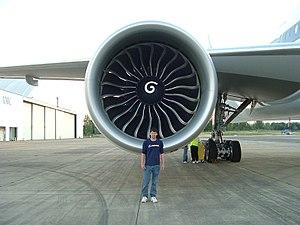
Le Boeing 777 ou B777, parfois surnommé triple sept dans le milieu aérien, est un avion de ligne gros porteur, long courrier et biréacteur construit par la société Boeing depuis 1994. Entré en service en 1995, il est le plus grand biréacteur au monde, avec une capacité de 300 à 550 passagers et une distance franchissable variant de 9 695 à 17 370 km selon les modèles. Il est reconnaissable par le grand diamètre de ses turboréacteurs GE90, ses six roues sur chaque train d'atterrissage principal et son fuselage de section circulaire se terminant en forme de lame.